Carrillo family of California

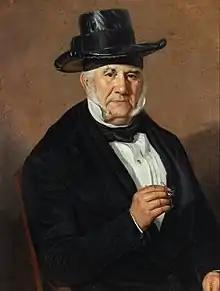
Carlos Antonio Carrillo.

The Carrillo family is a prominent Californio family of Southern California. Members of the family held extensive rancho grants and numerous important political positions, including Governor of Alta California, Mayor of Los Angeles, Mayor of Santa Barbara, Mayor of Santa Monica, and a signer of the Californian Constitution.